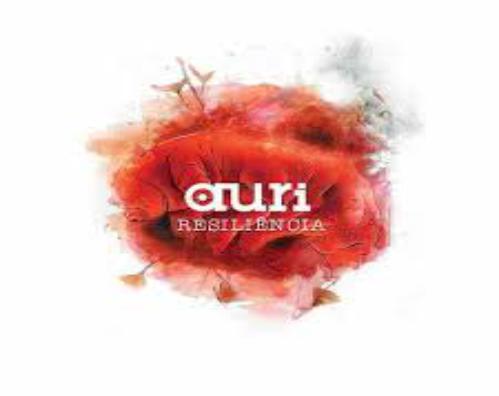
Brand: Auri
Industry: Others